Harold Ware

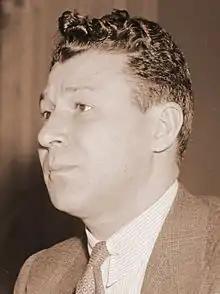
Lee Pressman, shortly after leaving the Ware Group, working for the CIO (1938)

In his 1952 memoir, "Witness," former Communist Whittaker Chambers wrote that from the time of Ware's death to his defection from the Communist Party in April 1938, he had been a member of the "Washington spy apparatus" headed by Colonel Boris Bykov, a Russian military intelligence officer. Chambers wrote that in addition to the four members of the group (also identified by Lee Pressman under oath to Congress in 1950, though Pressman denied that the group engaged in espionage):